Israel national football team

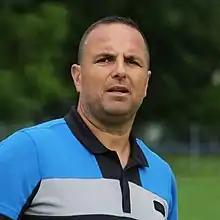
Ran Ben Shimon is the current official head coach of Israel.

For the next two tournaments, Israel entered Oceania's (OFC) qualification stage.